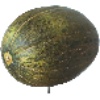
Label: Melon Piel de Sapo 1